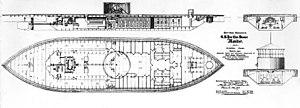
Le cuirassé USS Monitor de 1862 est un navire de guerre de l’US Navy qui doit sa célébrité au fait qu'il est le premier à avoir participé à un combat de navires cuirassés, signant par là la fin de l'époque de la marine à voile.